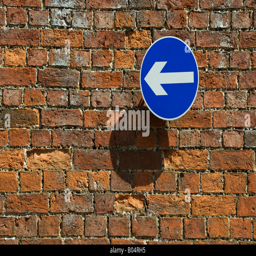
blue arrow direction sign on an old brick wall .